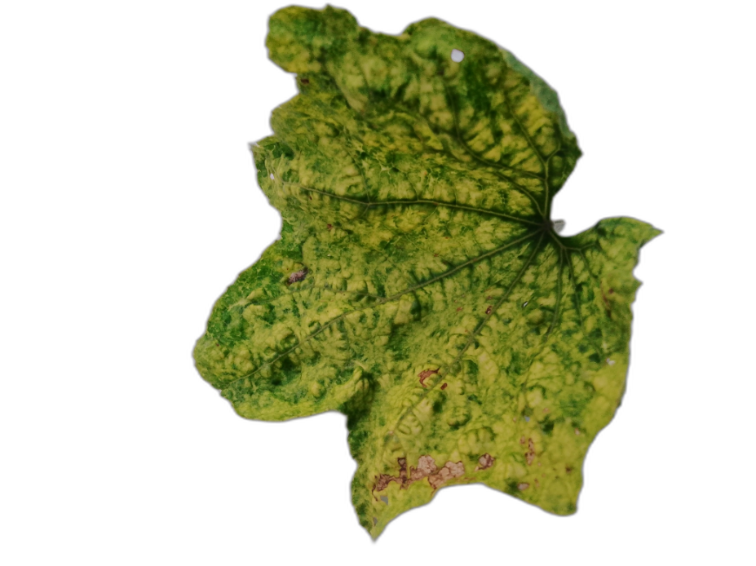
Crop: Zucchini
Label: Yellow_Mosaic_Virus